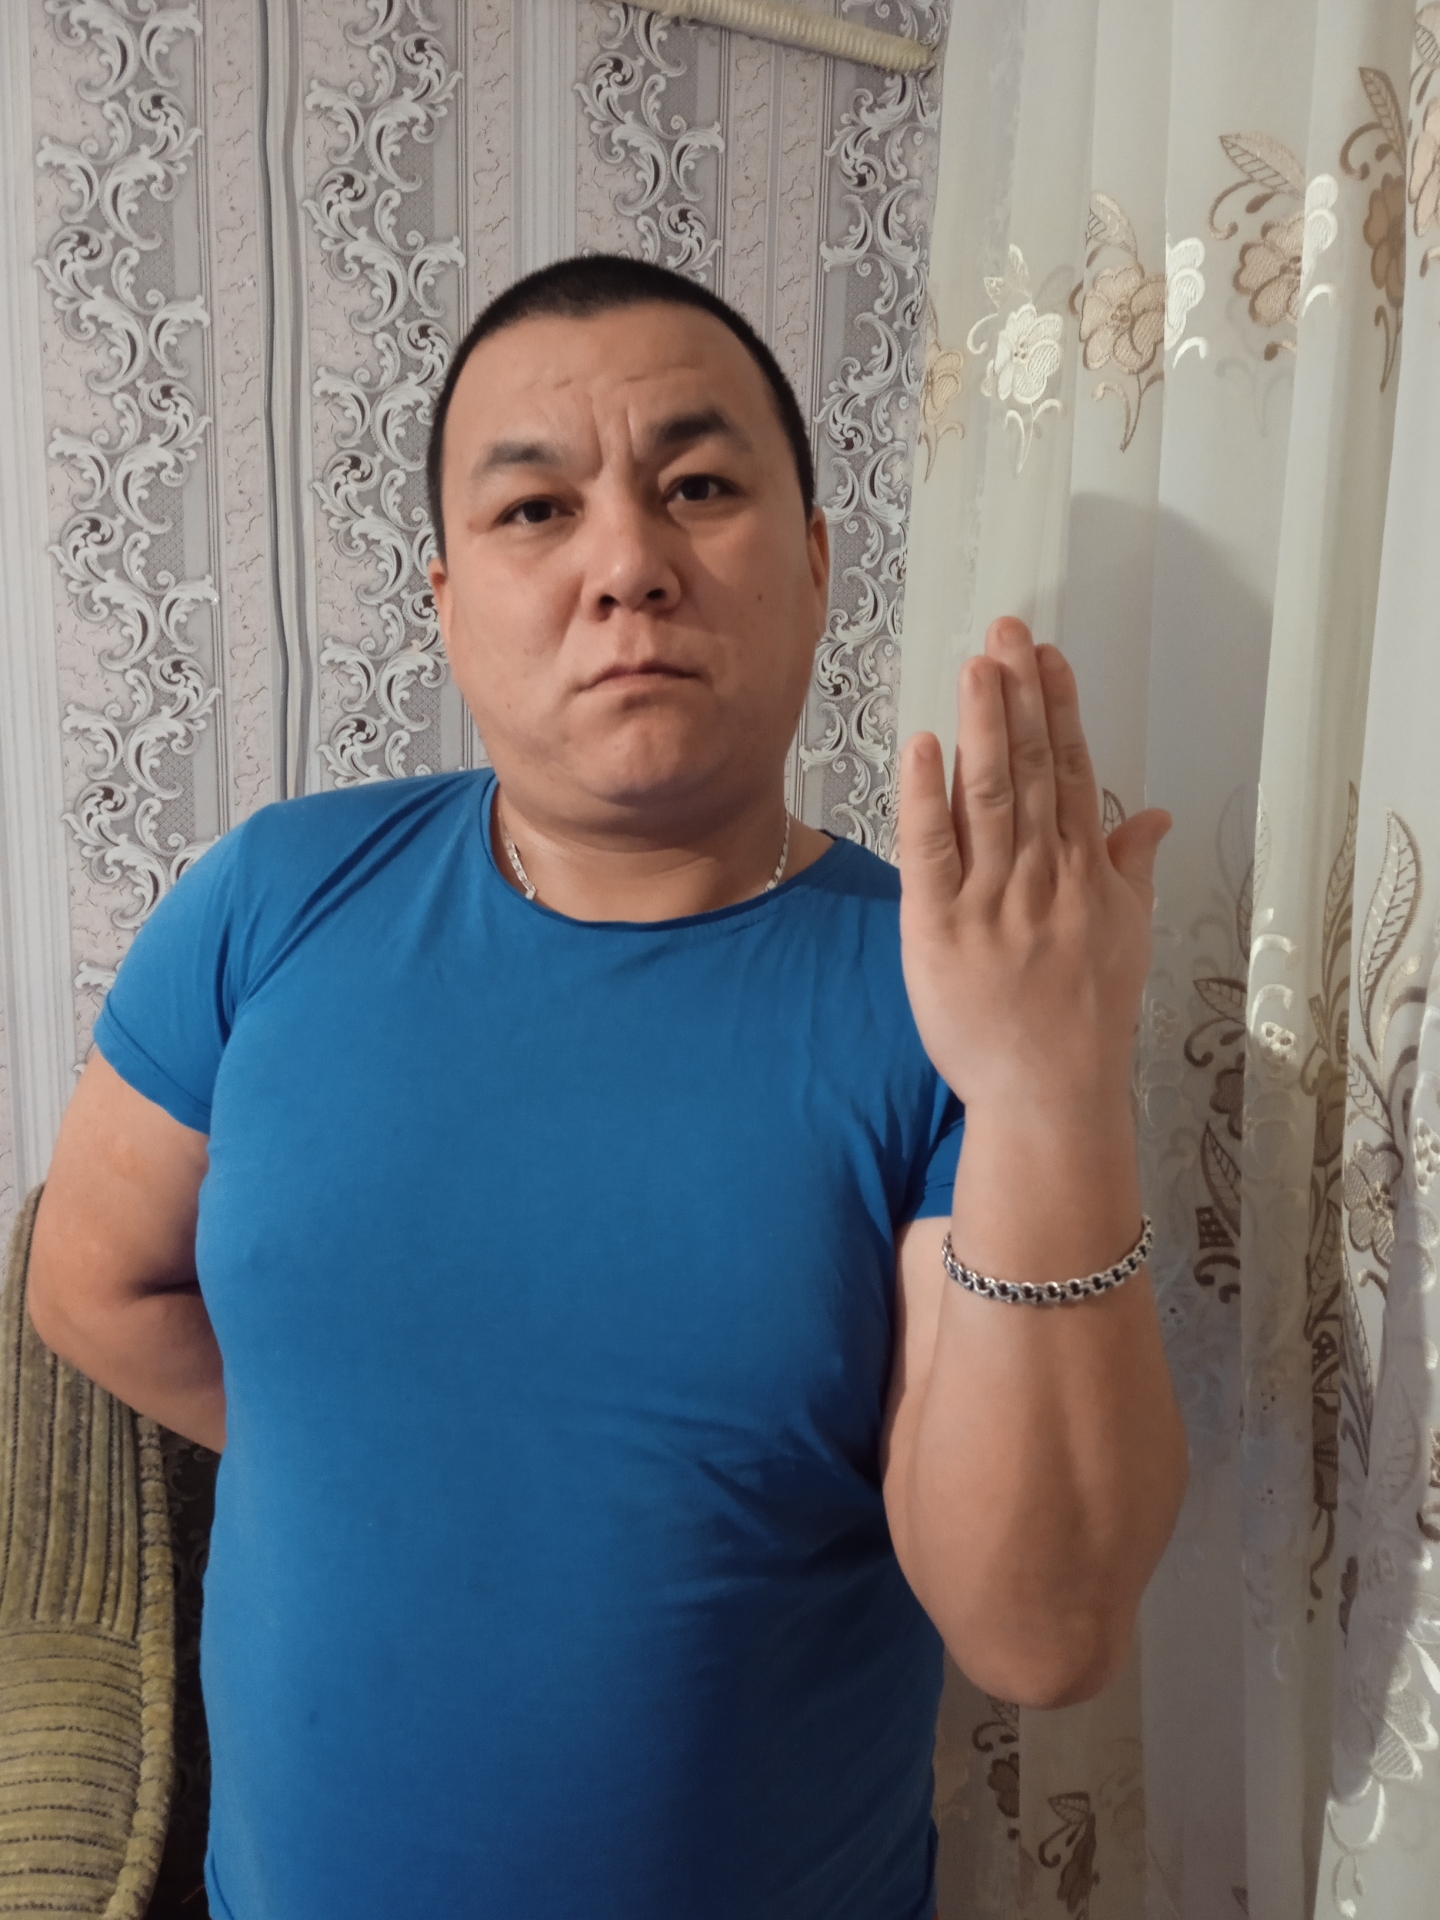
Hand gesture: stop_inverted